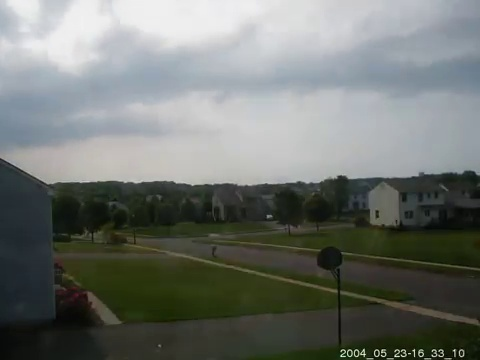
Fire: no
Smoke: no